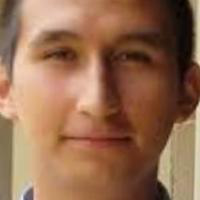
Age group: age 21-30